Branch migration

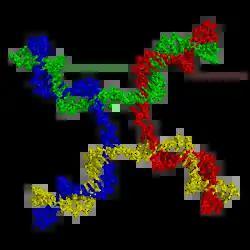

The mechanism for prokaryotic branch migration has been studied many times in "Escherichia coli". In "E. coli," the proteins RuvA and RuvB come together and form a complex that facilitates the process in a number of ways. RuvA is a tetramer and binds to the DNA at the Holliday junction when it is in the open X form. The protein binds in a way that the DNA entering/departing the junction is still free to rotate and slide through. RuvA has a domain with acidic amino acid residues that interfere with the base pairs in the centre of the junction. This forces the base pairs apart so that they can re-anneal with base pairs on the homologous strands.